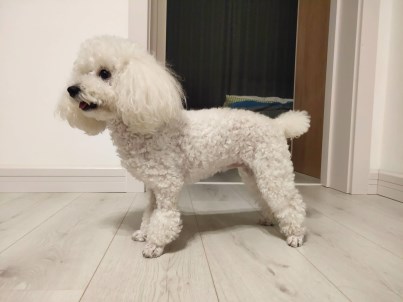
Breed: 3083-n000117-Bichon_Frise